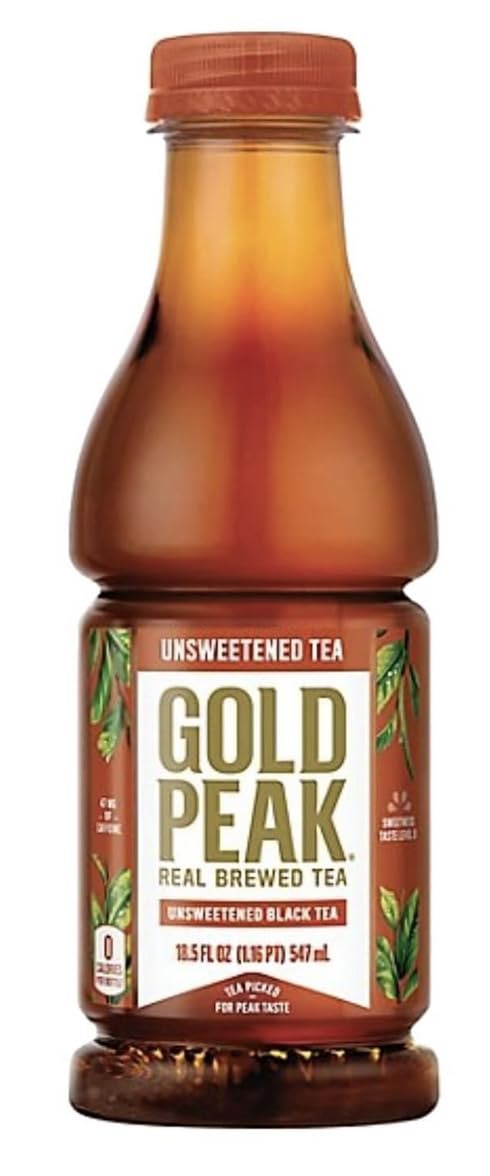
Item Name: Gold Peak Unsweetened Black Iced Tea Drink, 18.5 fl oz (18)
Value: 18.5
Unit: Fl Oz

Price: 46.99